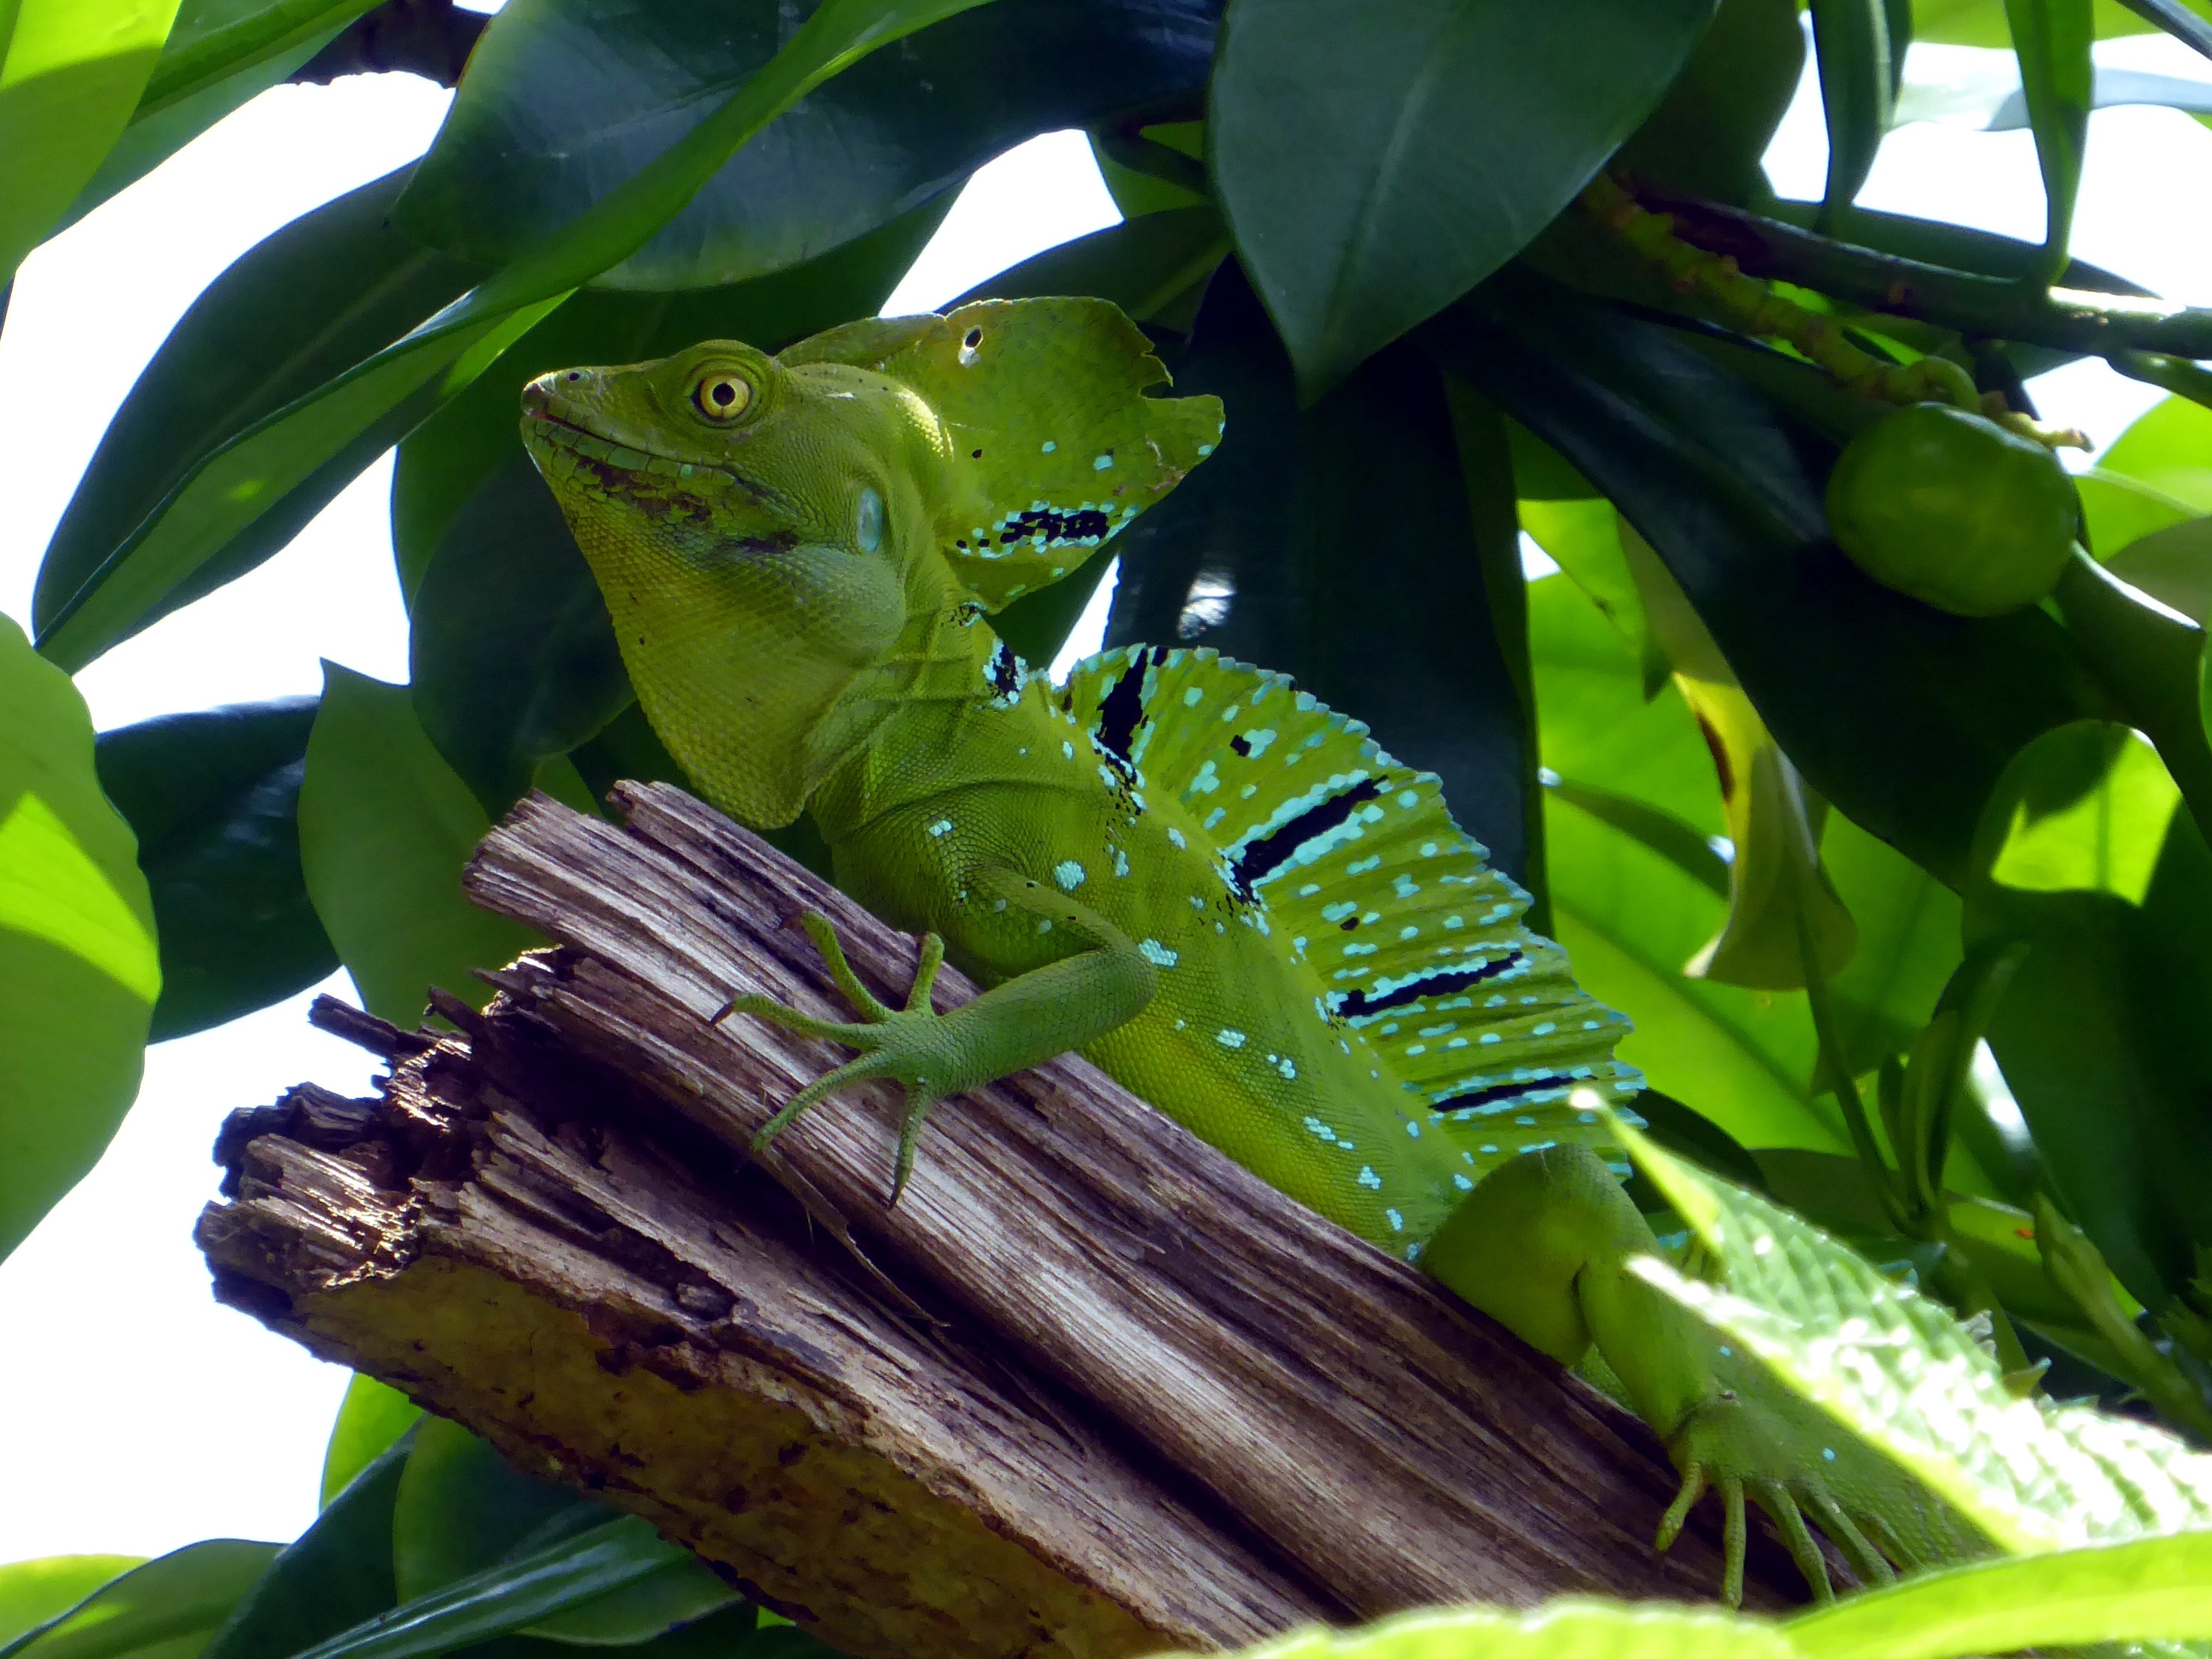
green, jungle, blue, reptile, amphibian, fauna, lizard, tree frog, rainforest, vertebrate, costa rica, cahuita